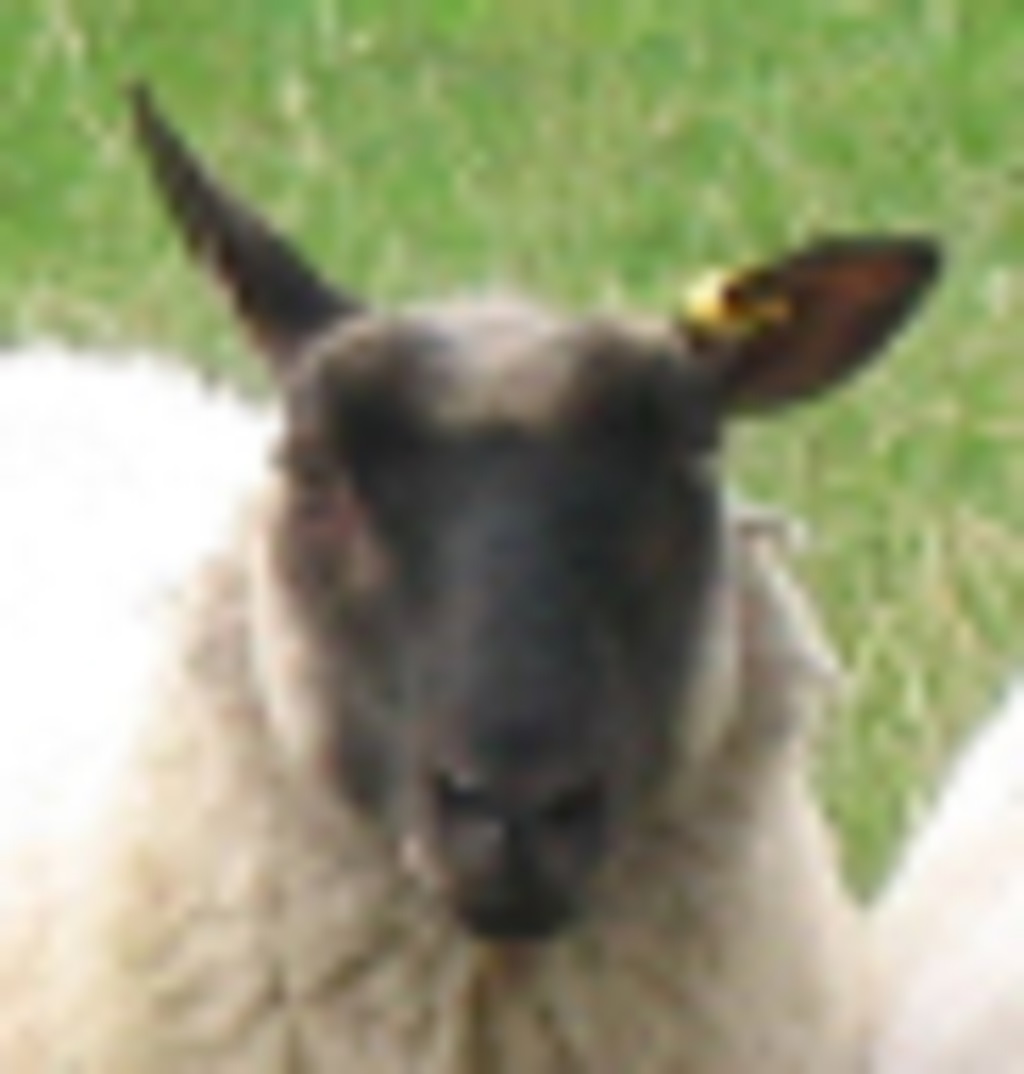
Label: no pain